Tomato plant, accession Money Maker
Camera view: horizontal (90 deg, fisheye); turntable rotation: 150 degrees
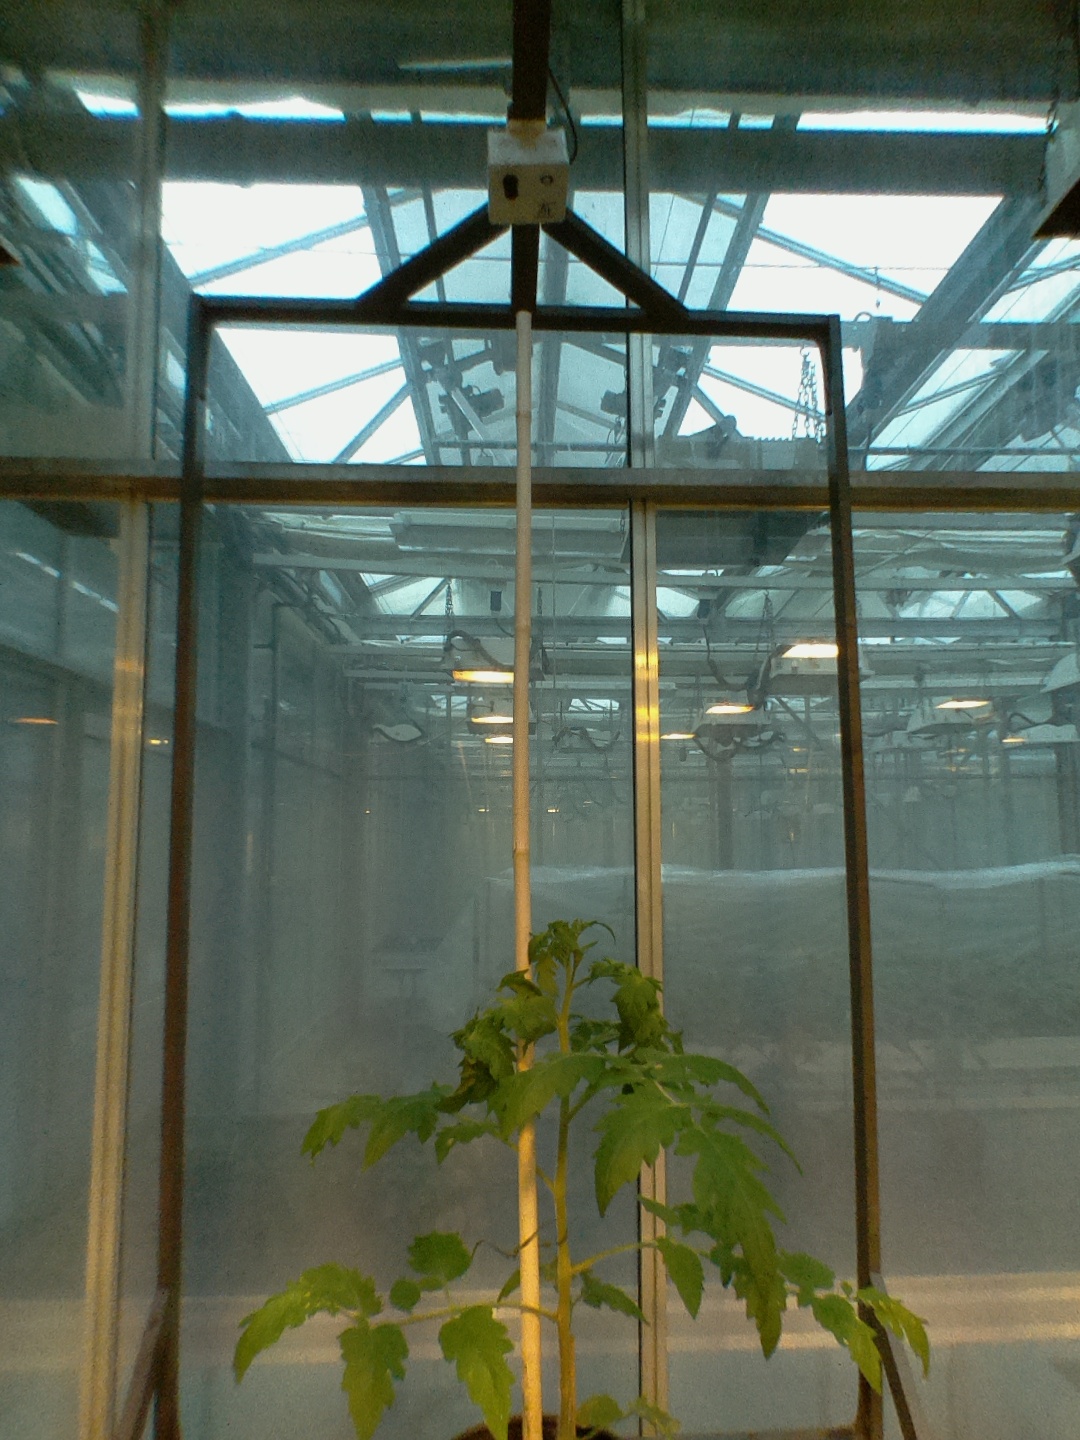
BBCH growth stage 14: 8 of true leaves visible